Coins of the Swiss franc

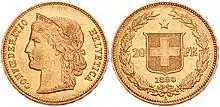
20 franc coin of 1890

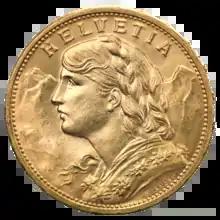
"Vreneli" head in the final design of 1897

The CHF 25 and CHF 50 coins planned in the 1950s.